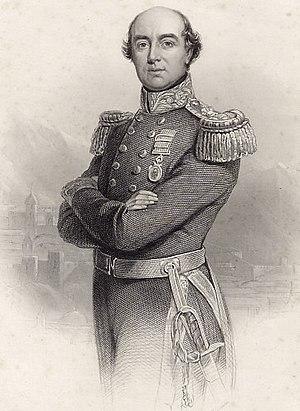
Le titre de connétable de la Tour est la plus haute charge disponible au sein de la tour de Londres.